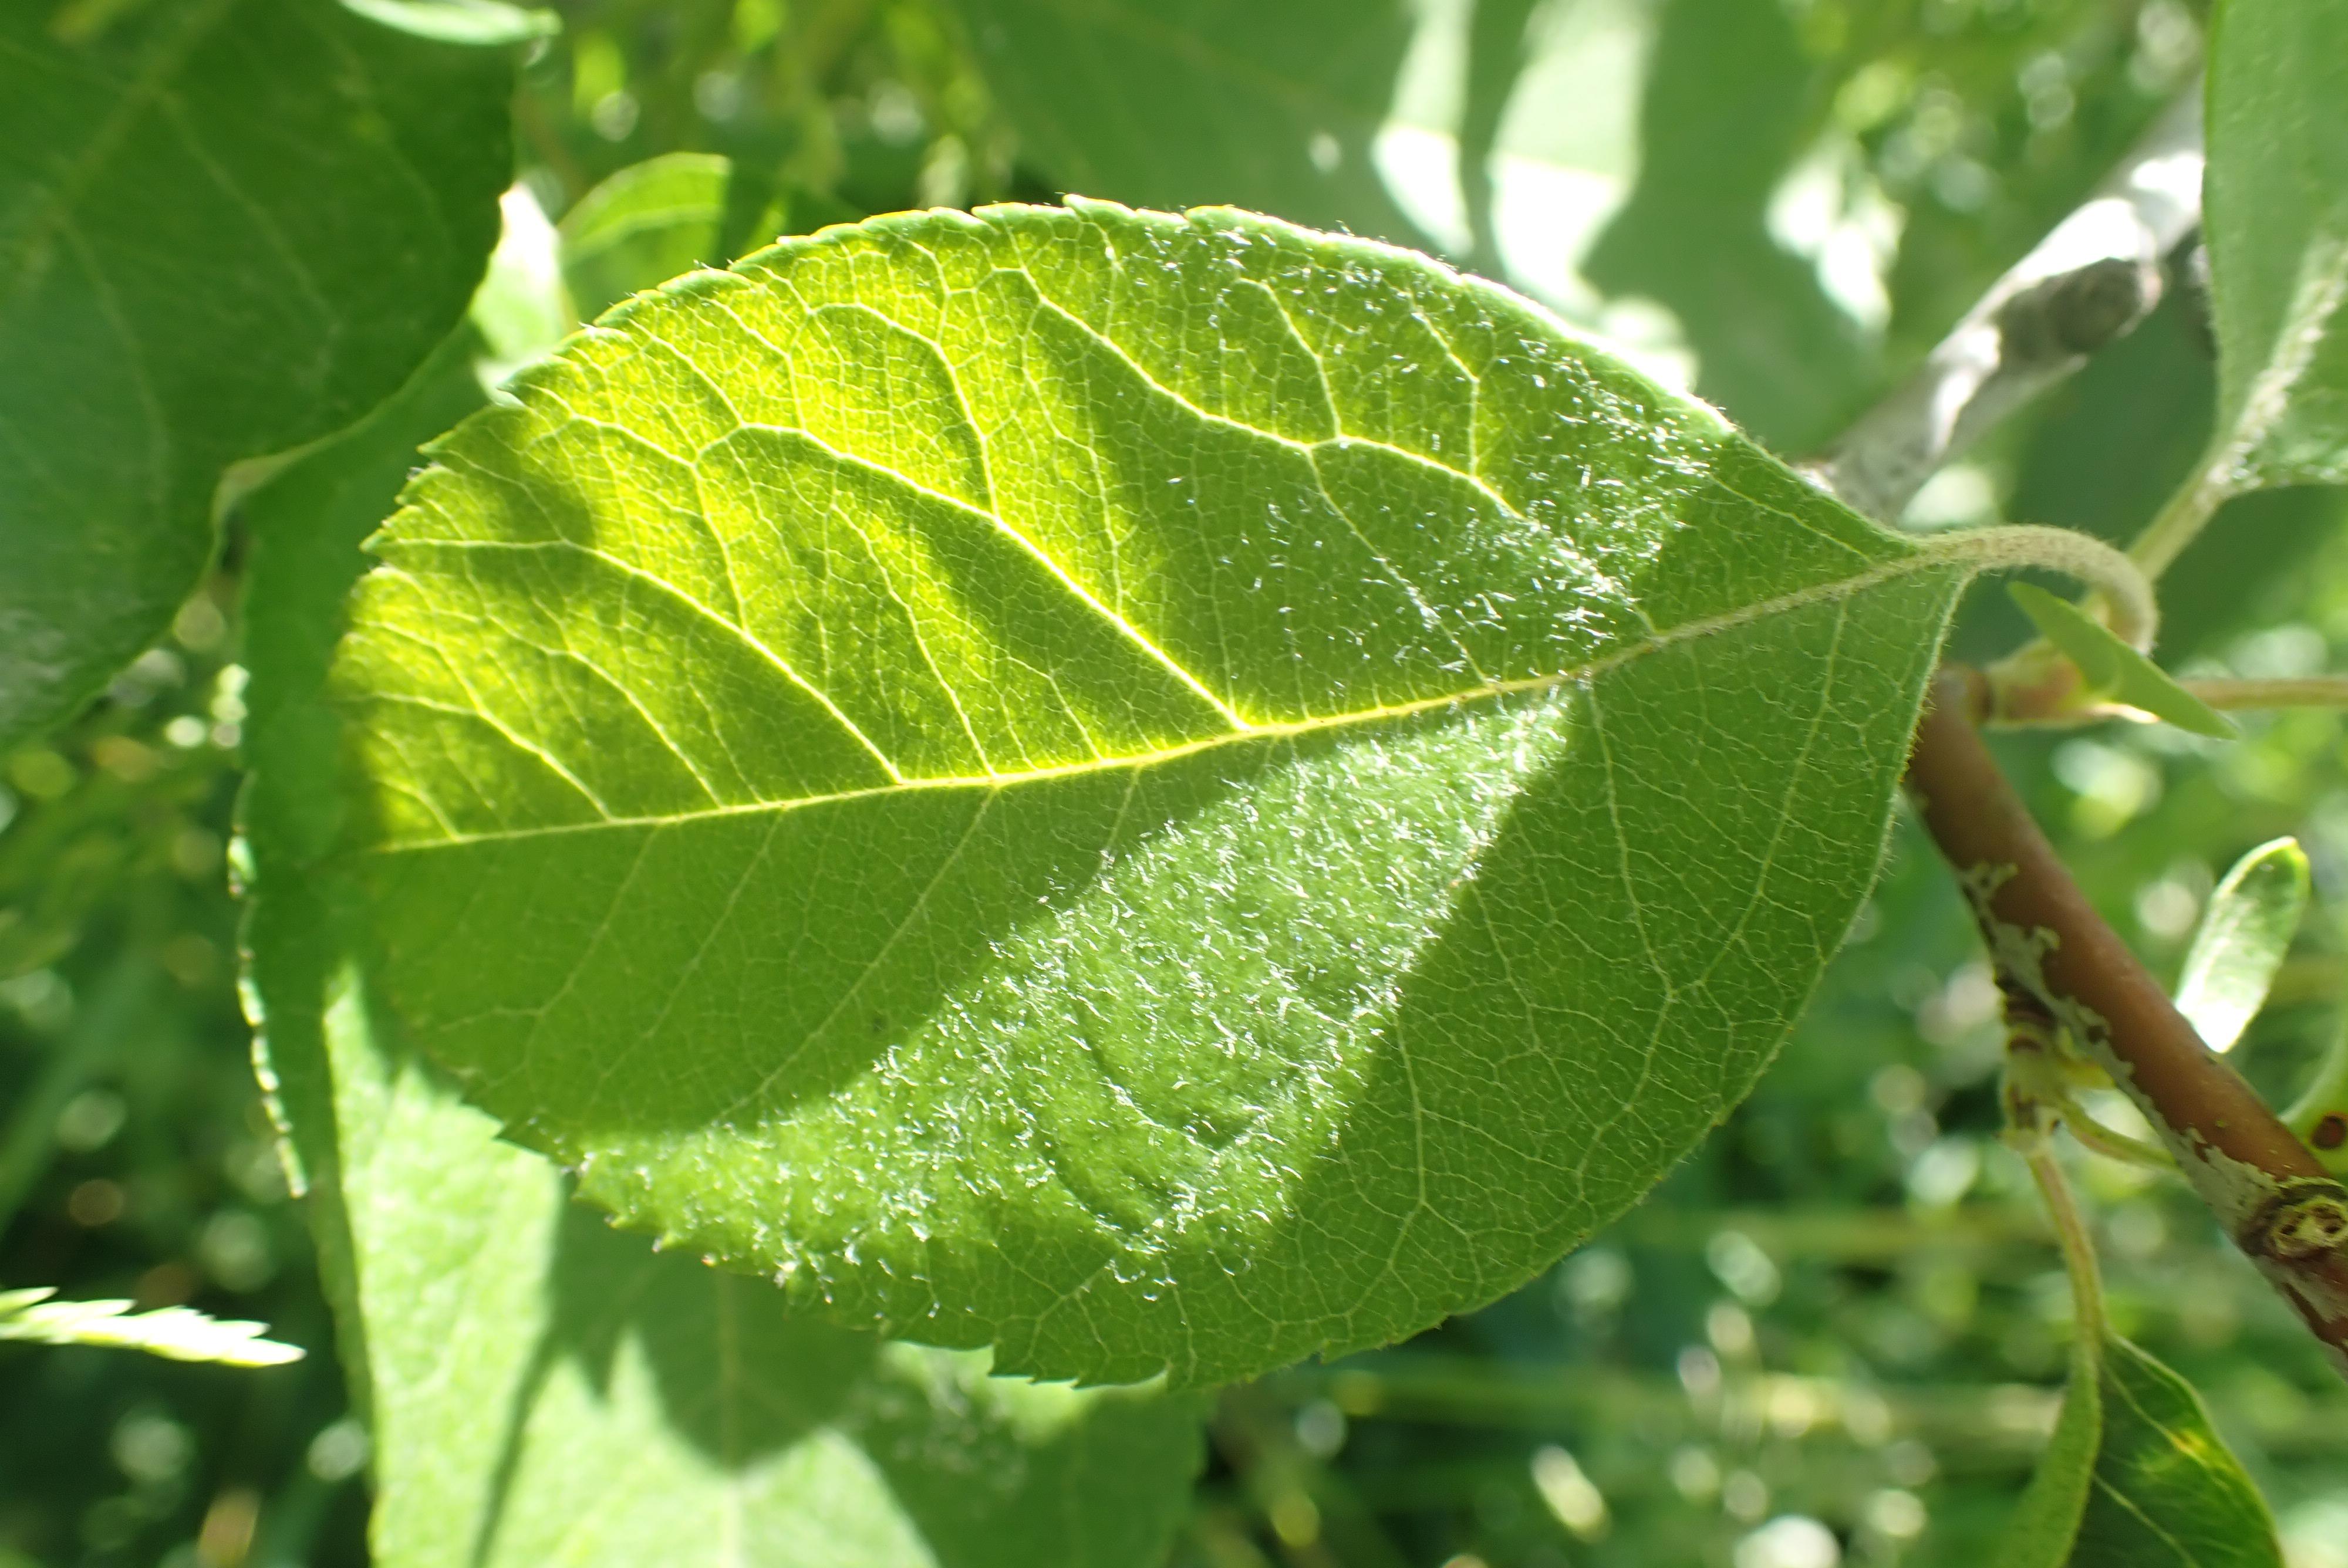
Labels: healthy